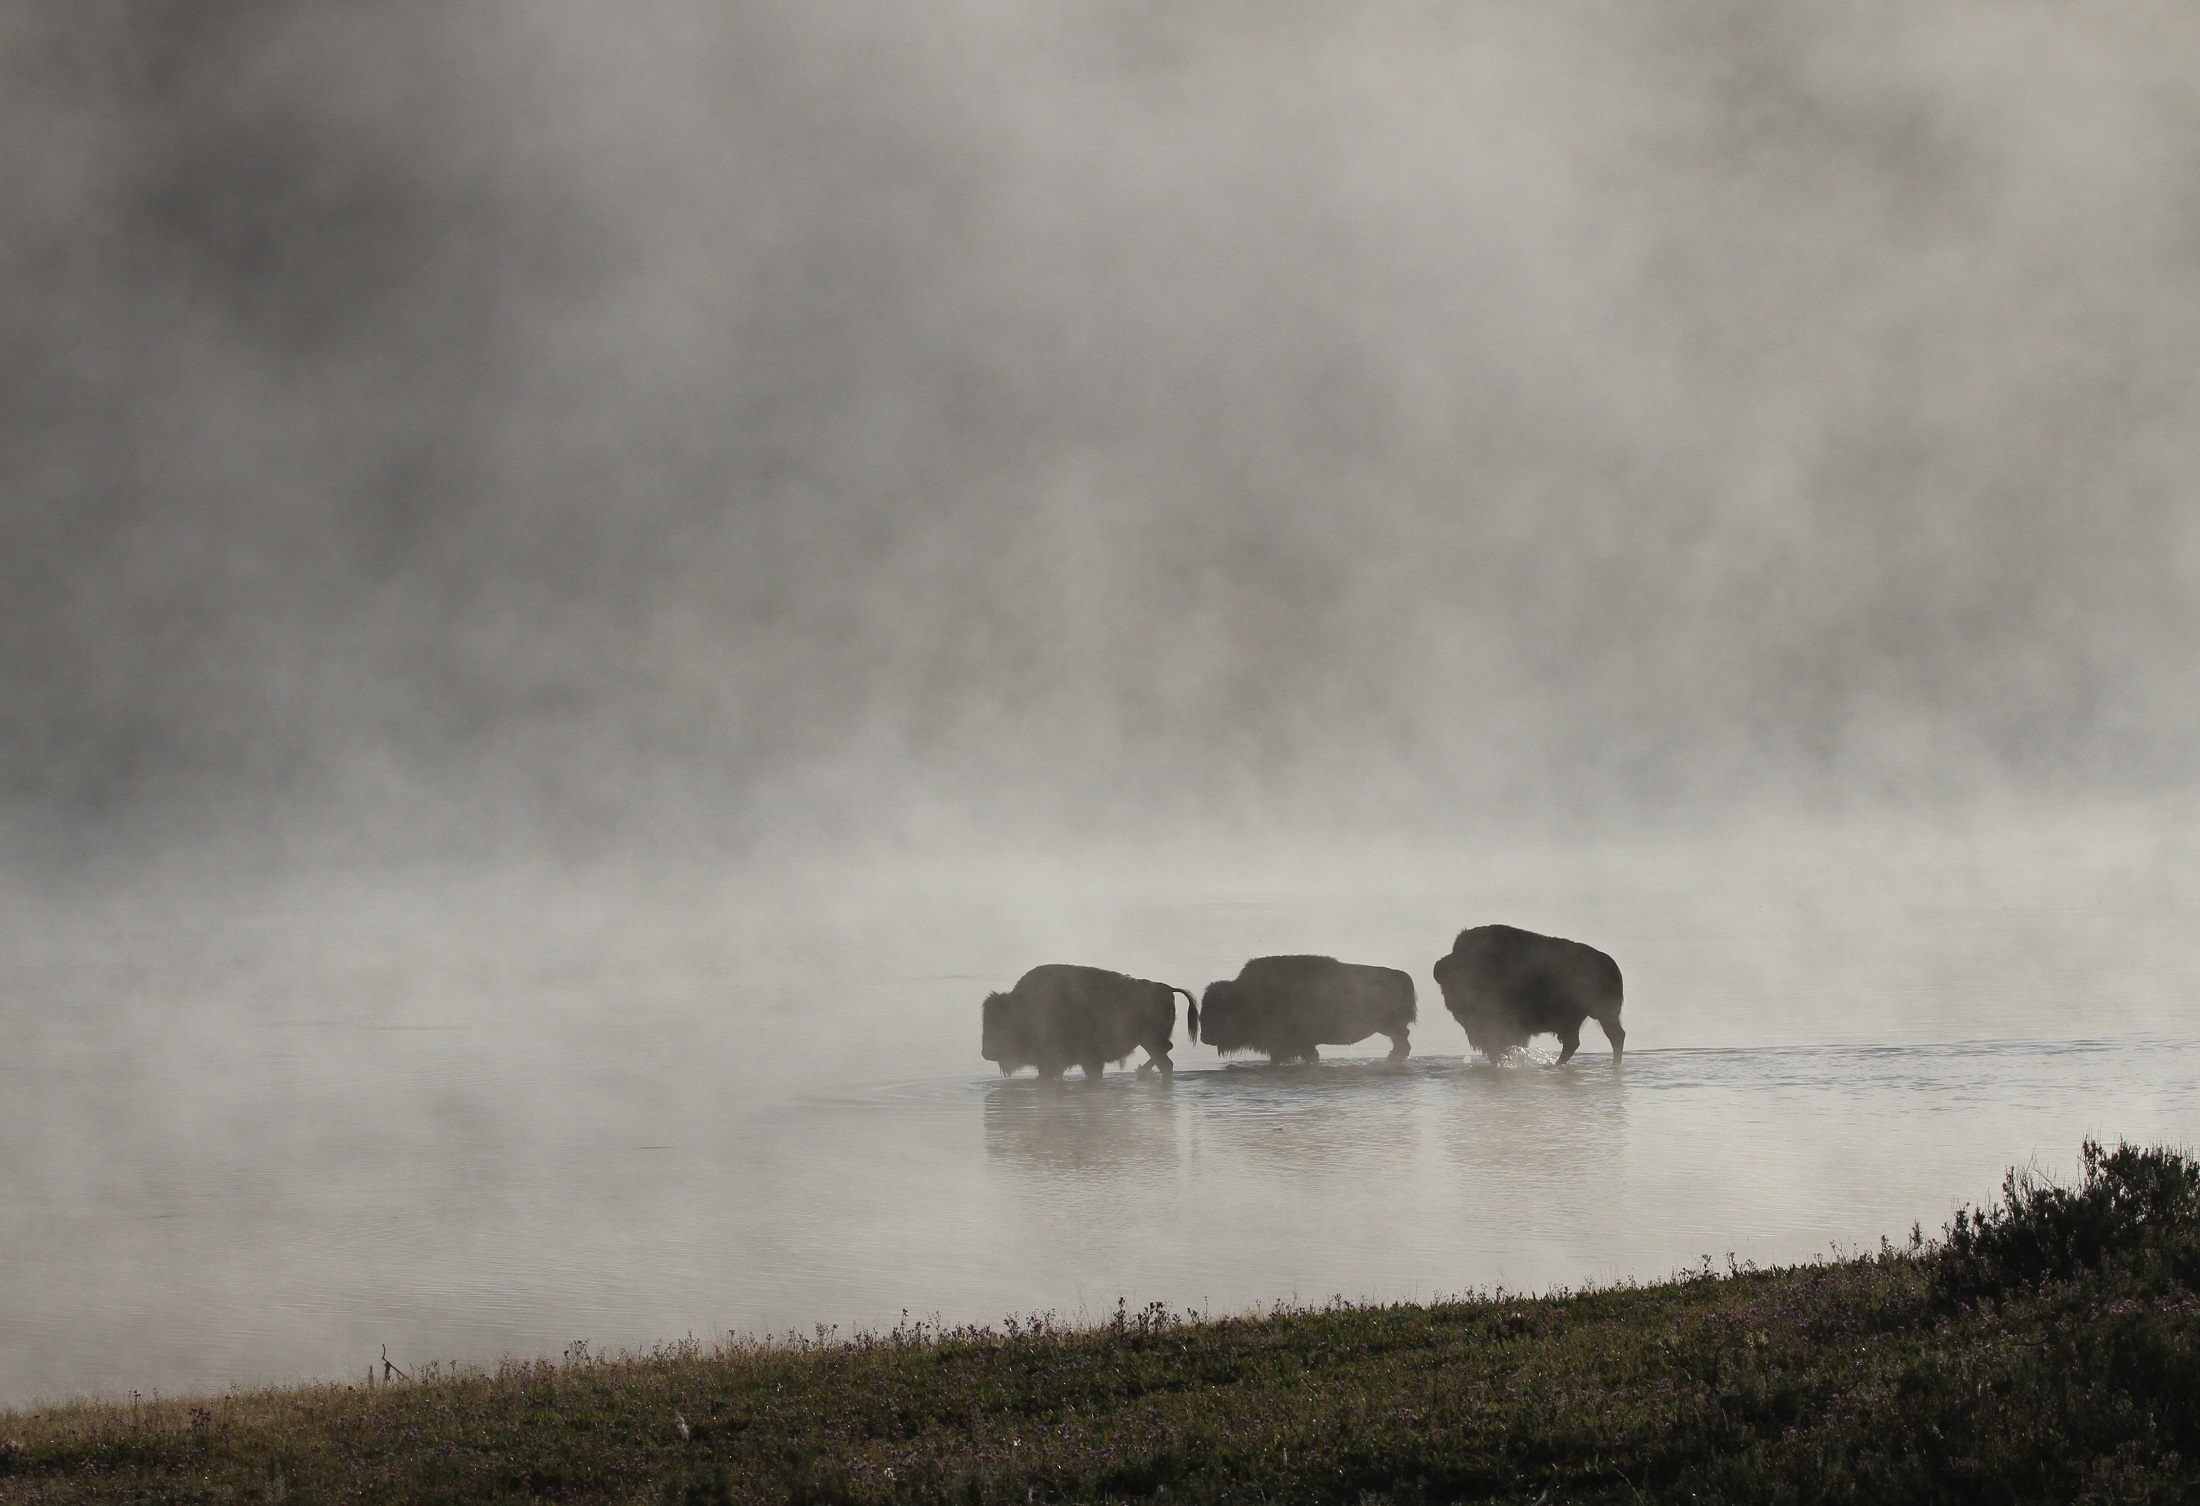
landscape, water, walking, cloud, fog, mist, prairie, morning, animal, panorama, fur, food, herd, scenic, weather, usa, haze, brown, mammal, healthy, meat, american, grassland, beast, bison, icon, horns, wyoming, buffalo, steaks, yellowstone river, yellowstone national park, atmospheric phenomenon, cattle like mammal